A. R. Penck

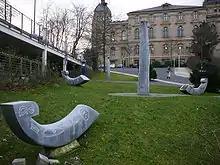
"Die himmlischen Stürzer" in Wuppertal

The most expensive painting by Penck in the art market was "Welt des Adlers I" ("World of the Eagle I") (1981) which sold for $687.201 at Sotheby's London, on 11 February 2020.